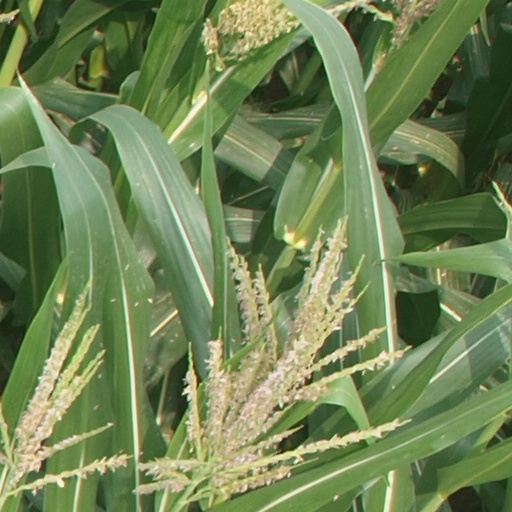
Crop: maize; corn